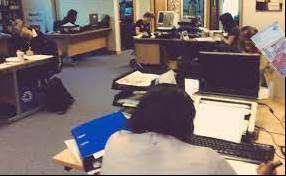
Denominación: 100